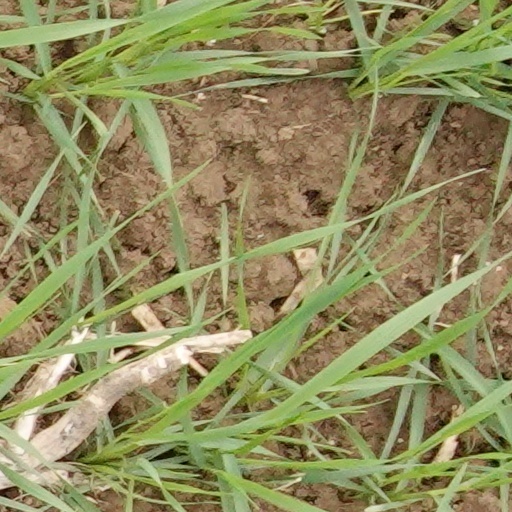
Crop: wheat